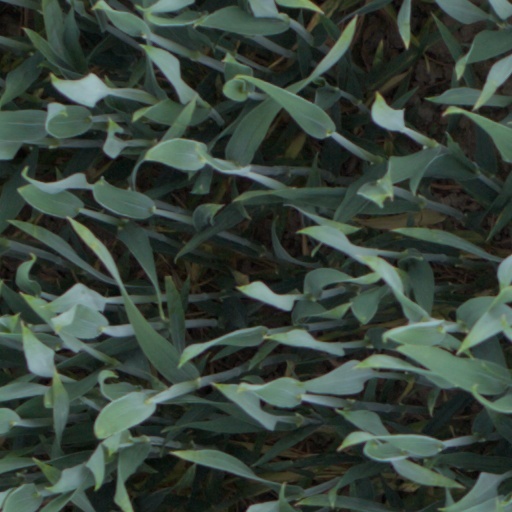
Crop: wheat